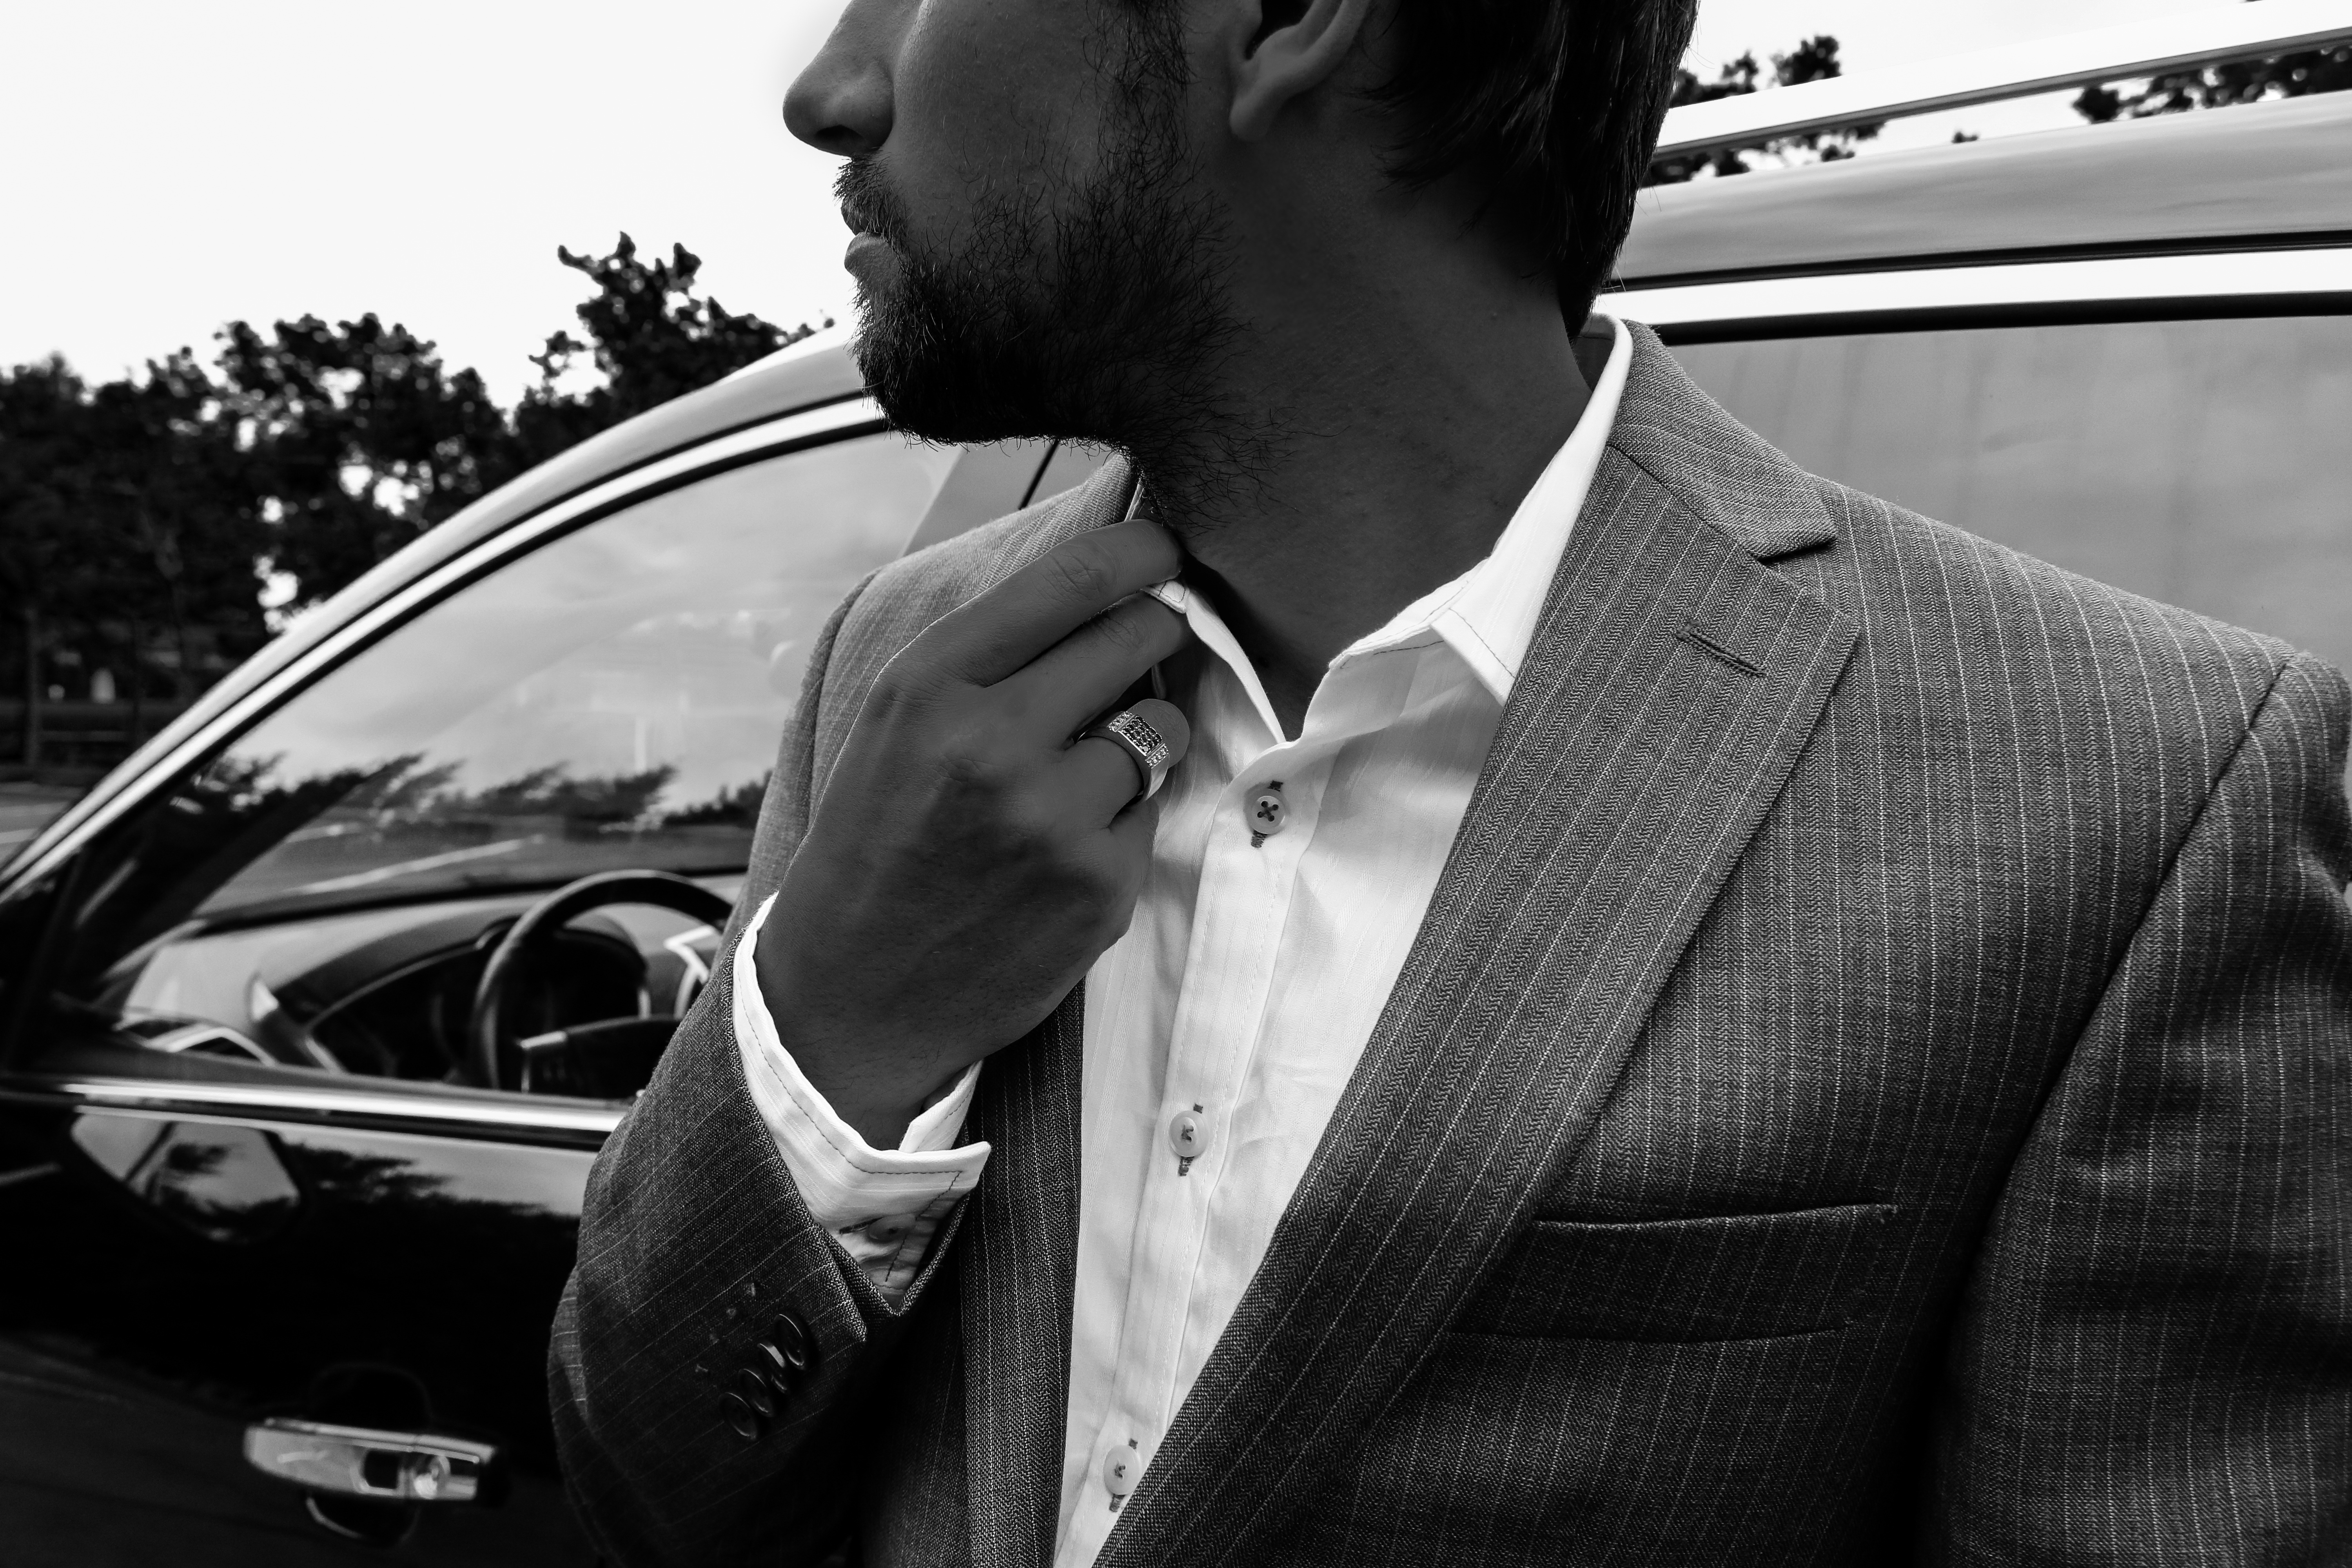
man, tree, person, suit, black and white, people, car, photography, male, portrait, model, young, fashion, business, black, monochrome, wedding, bride, groom, modern, parking lot, shirt, caucasian, men, luxury, cool, photograph, style, cadillac, handsome, attractive, adult, success, stylish, interaction, handsome man, men fashion, monochrome photography, man in suit, man suit